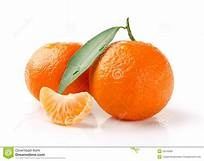
Label: mandarine